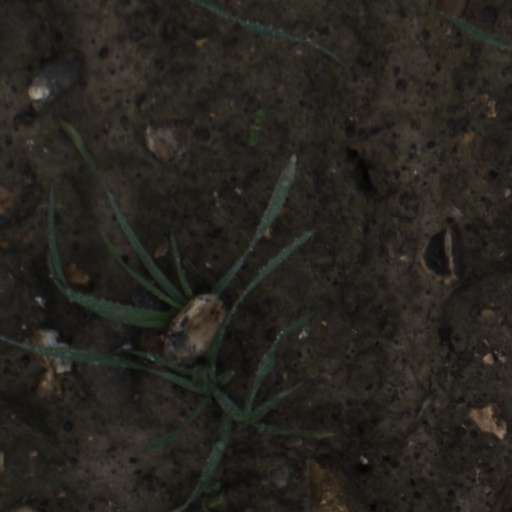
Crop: wheat